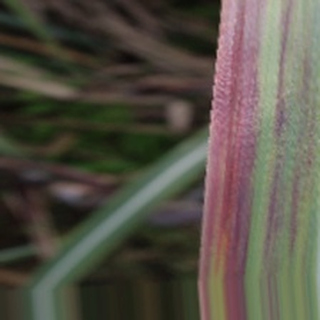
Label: sugarcane_bacterial_blight